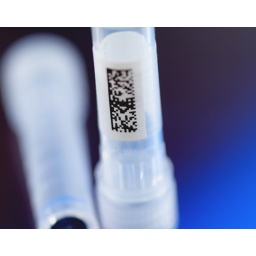
lit from underneath on a light box covered with blue and red gels two copy lights on either side